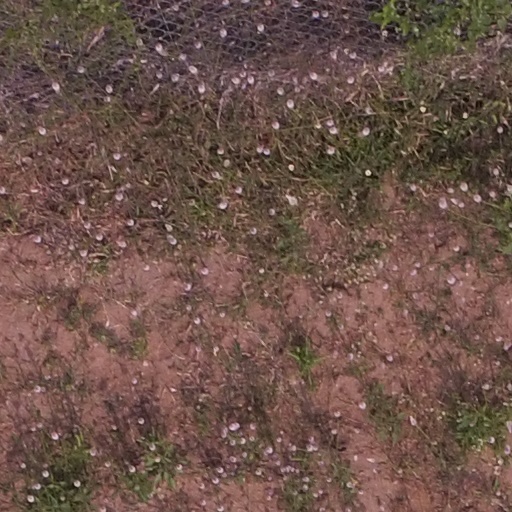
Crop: maize; corn